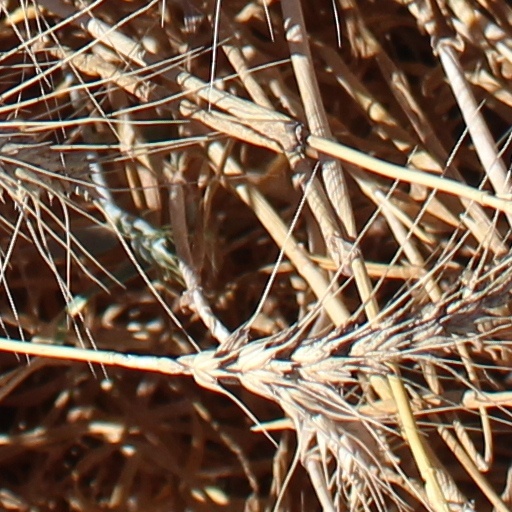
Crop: wheat